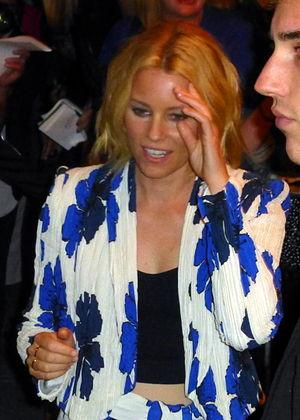
Love and Mercy est un film biographique américain coproduit et réalisé par Bill Pohlad, sorti en 2015.